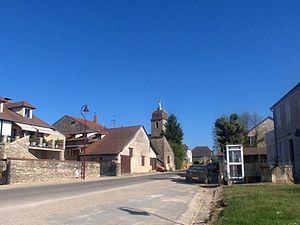
Lavangeot est une commune française située dans le département du Jura en région Bourgogne-Franche-Comté.